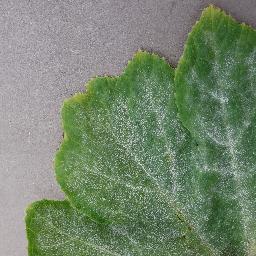
Label: Squash___Powdery_mildew